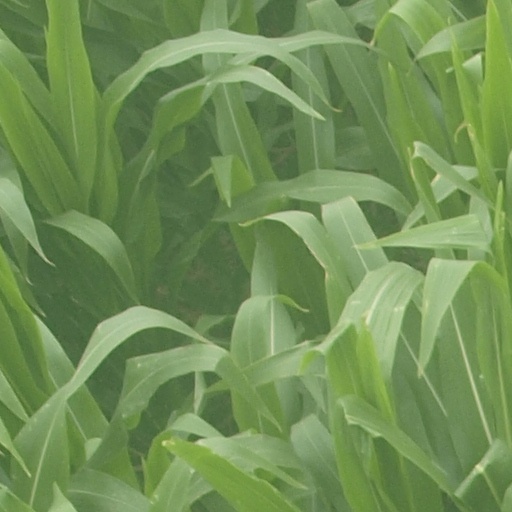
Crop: maize; corn